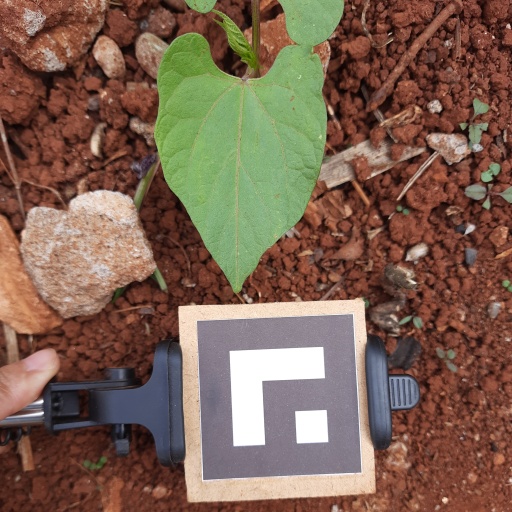
Observations: flat surface, no eating holes, with soild dust, under shade